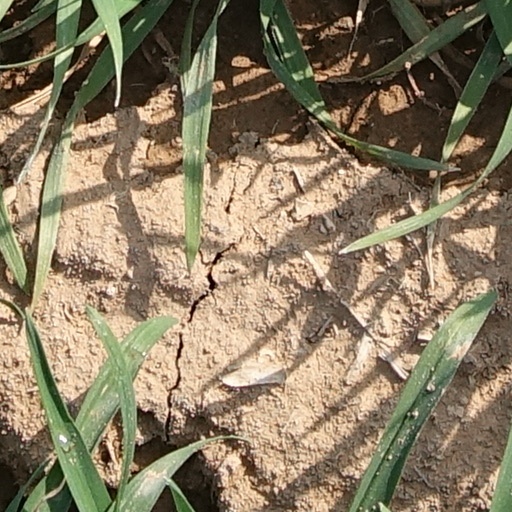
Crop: wheat